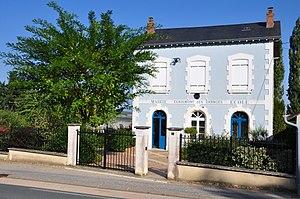
Mairie de Ceaulmont (Indre)
Ceaulmont, parfois appelée Ceaulmont-les-Granges est une commune française située dans le département de l'Indre, en région Centre-Val de Loire.